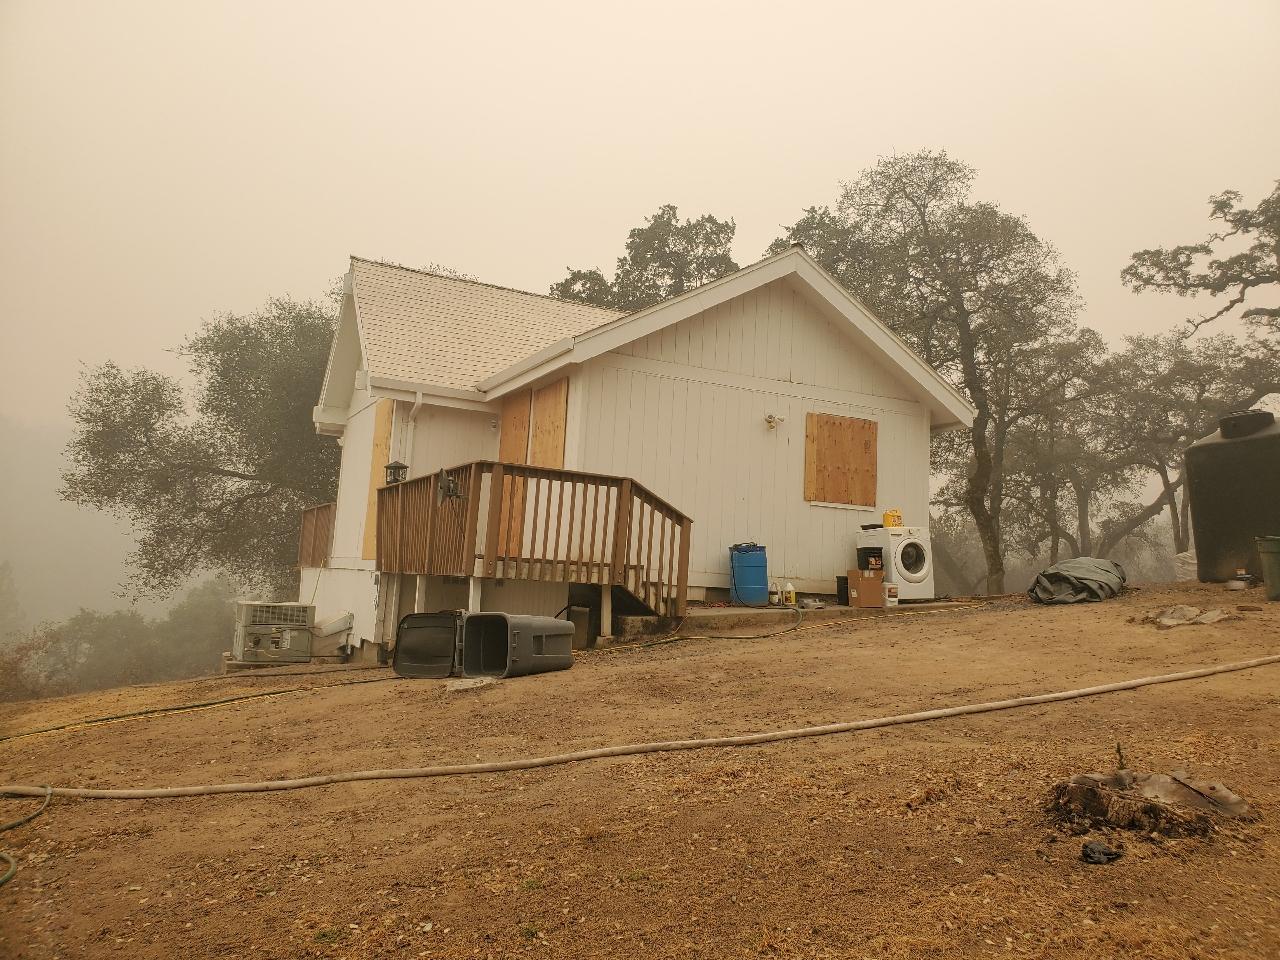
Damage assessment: no_damage